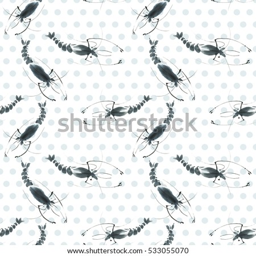
shrimp seamless pattern in the style of oriental art , free brush .